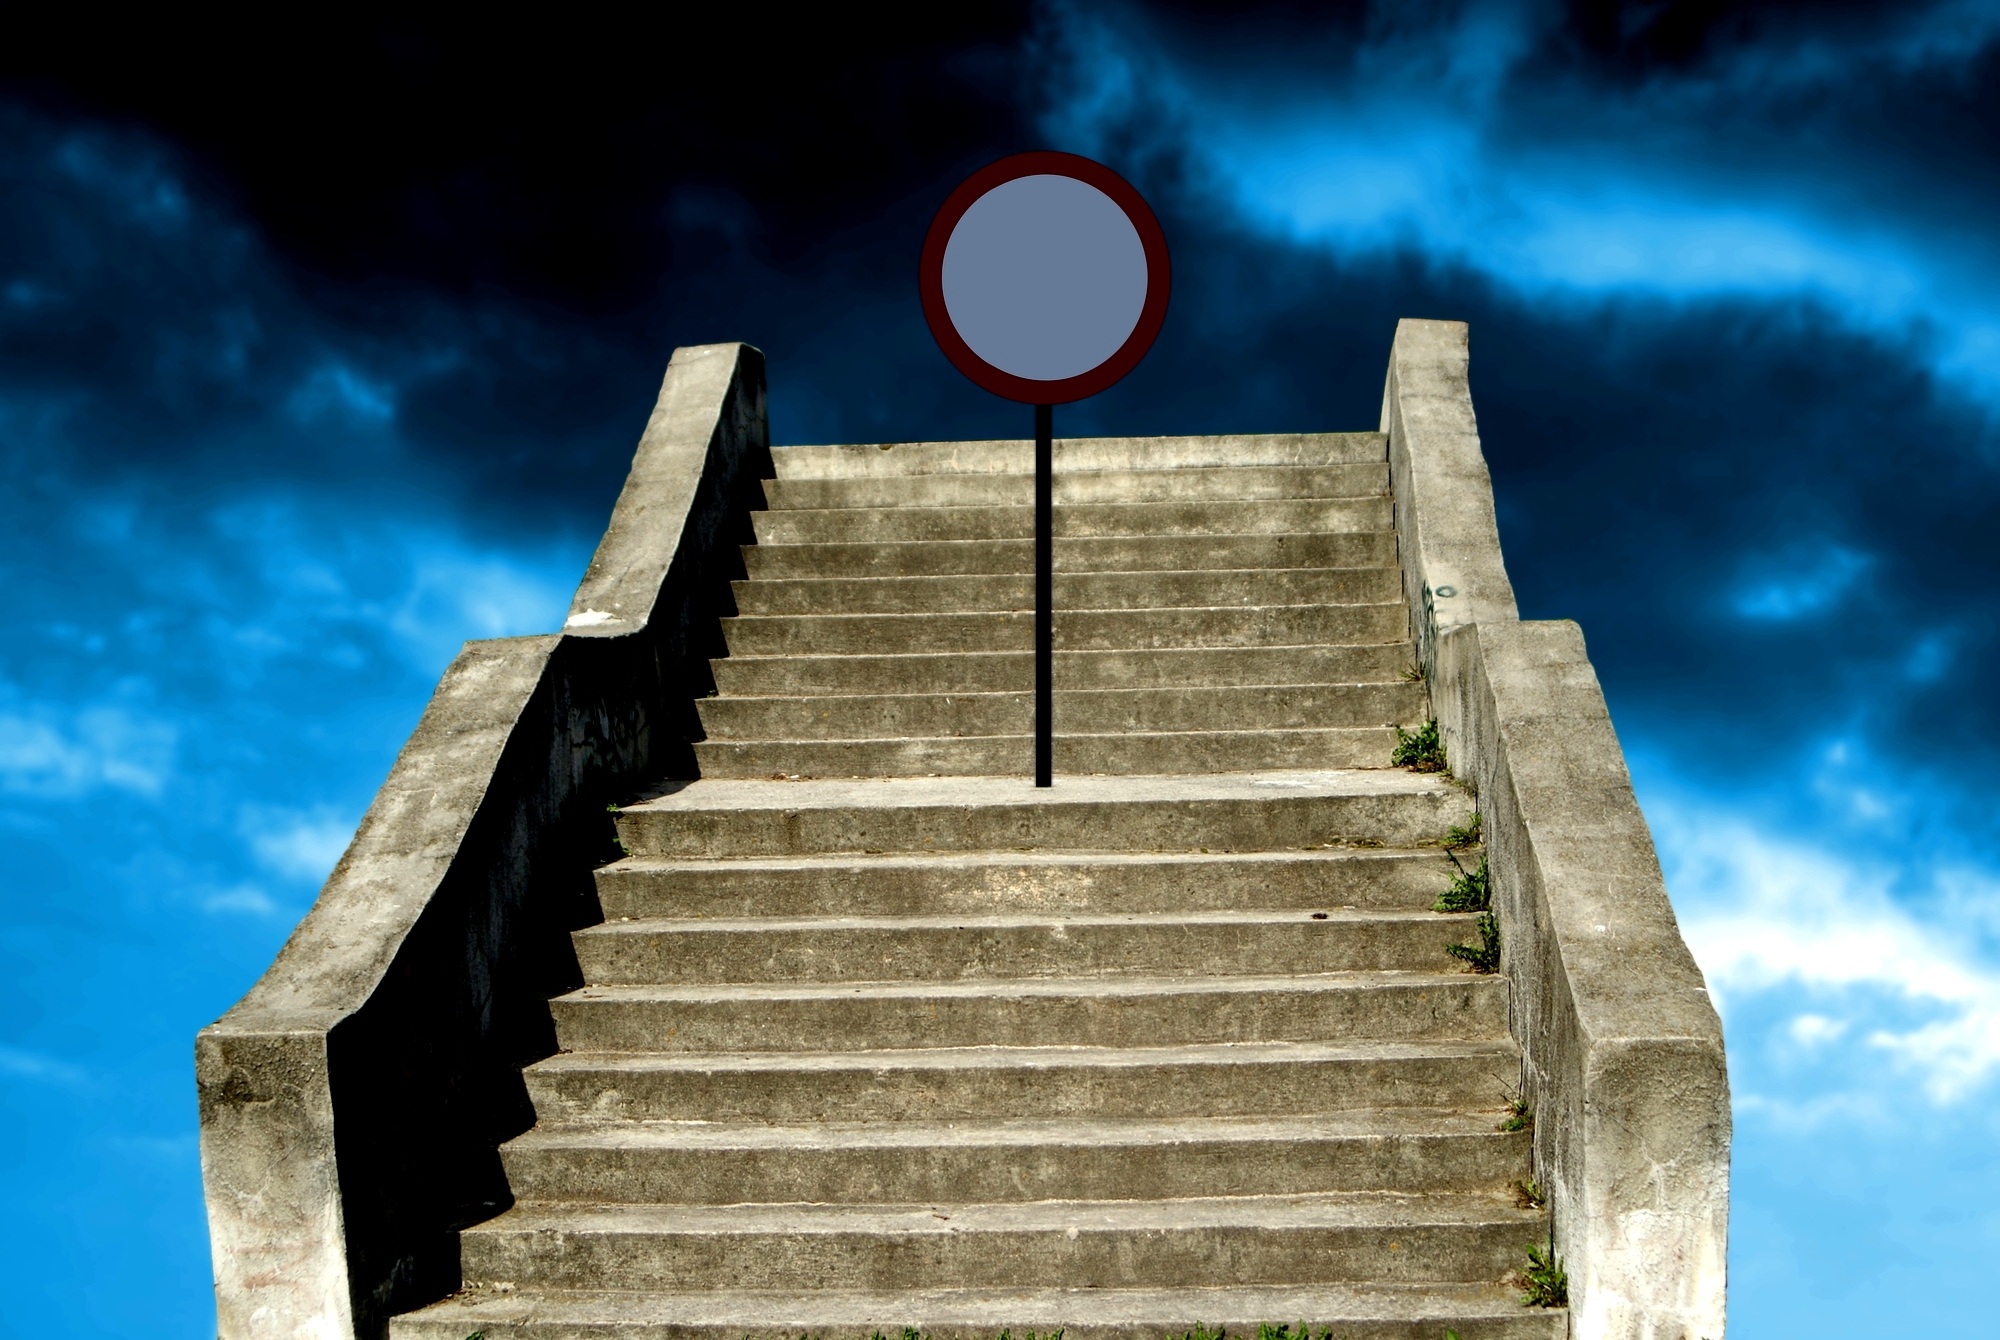
sky, sunlight, cloudy, old, monument, sign, heaven, landmark, blue, climbing, concrete, stairs, hell, hard, going, screenshot, sin, the prohibition of